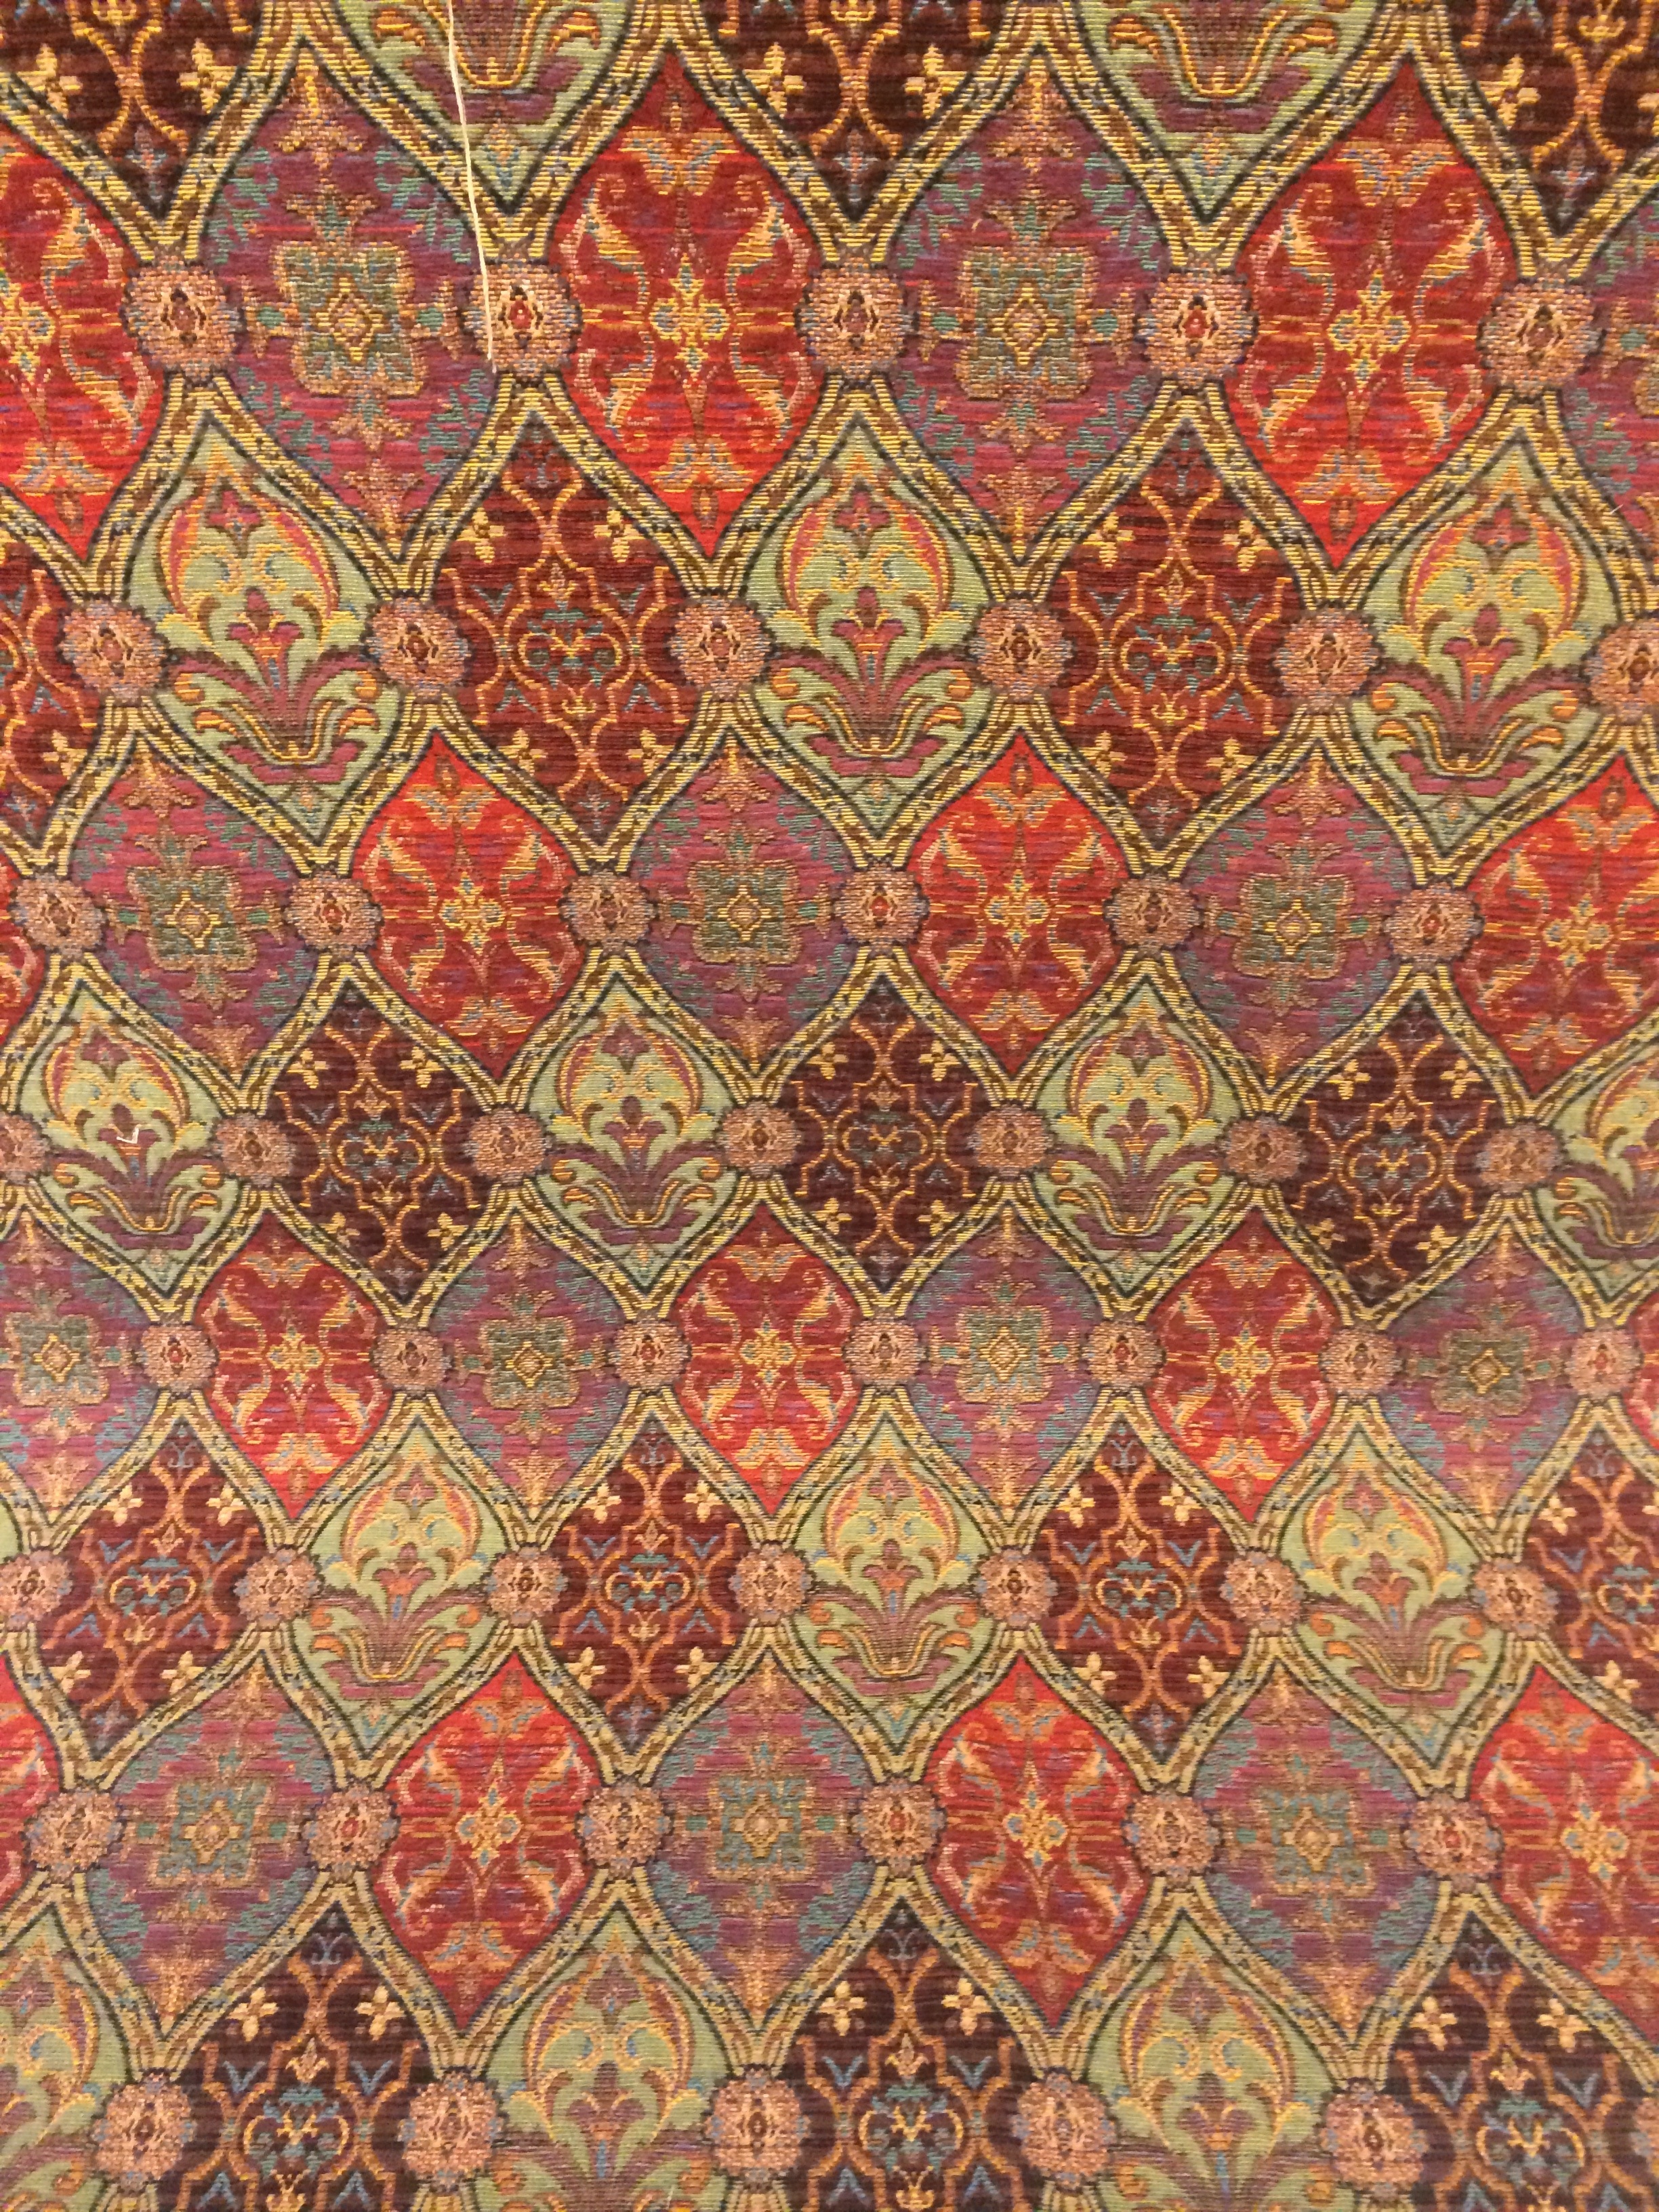
floor, pattern, rug, textile, art, design, wallpaper, carpet, arabic, flooring